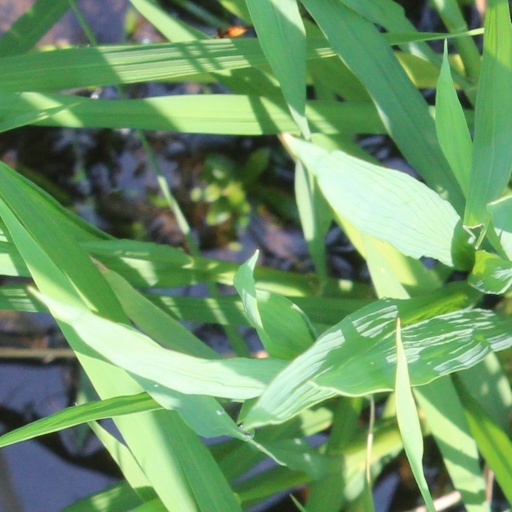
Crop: rice